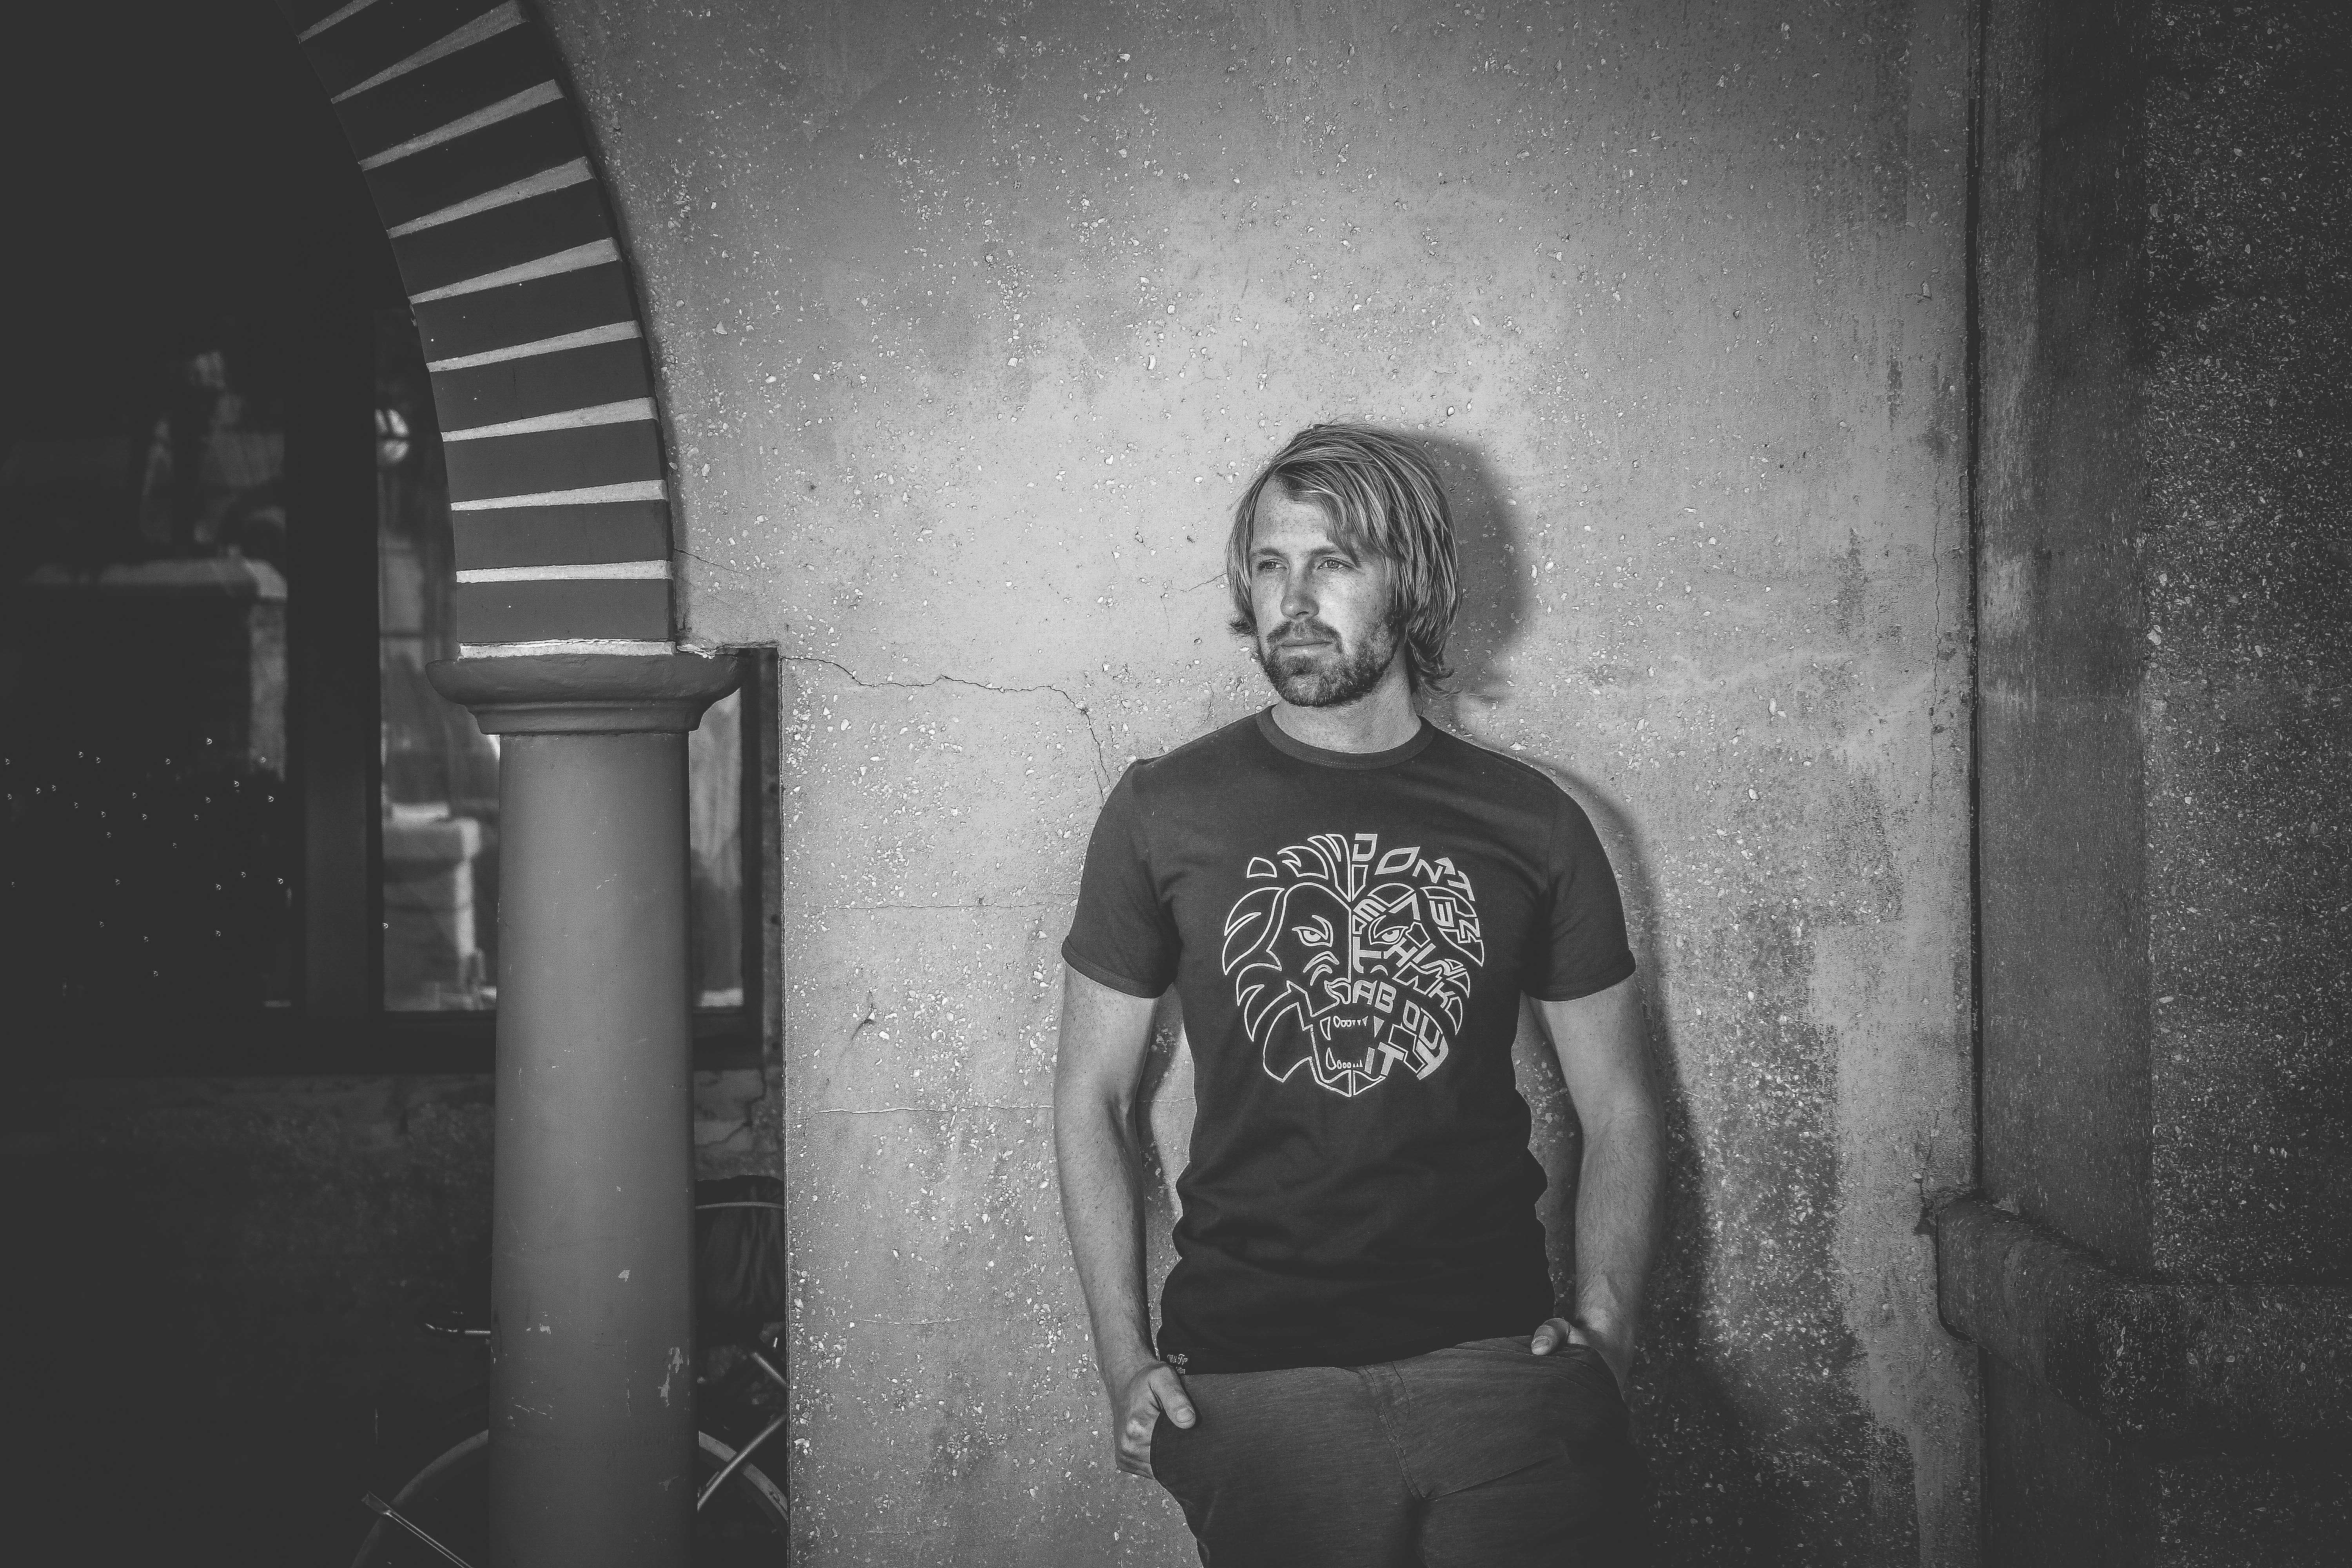
white, photograph, black, standing, monochrome, black and white, snapshot, monochrome photography, cool, photography, fun, flash photography, style, t shirt, smile, darkness